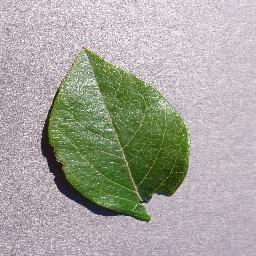
Label: Blueberry___healthy